Houmt El Souk

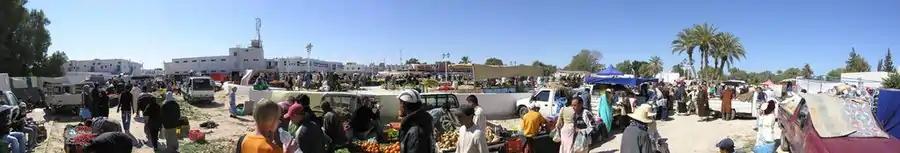
Marché de Houmt Souk

Houmt Souk is the most populated city of Djerba; it only shelters with it more of the third of the population of the island. Houmt Souk and its neighbourhoods have a very high density: it was already of 474 inhabitants per km in 1956 whereas the average of the island was of 127 inhabitants per km and that of the remainder of Tunisia of 27 inhabitants per km. Maltese, Muslims, Italians, French, Arab-Berber, Greeks, Jews and Christians (Catholic and Greek Orthodox) have lived a long time side by side in Houmt Souk. From the 1950s a migratory movement primarily turned towards France reduced the population considerably; European and Jewish inhabitants of Houmt Souk. Several thousand Jews were concentrated in Hara El K' will bira, a district formerly exclusively Jewish and where the density remains very high. This district saw many Muslim families coming from the south of Tunisia after the departure of Jewish families, and this especially after independence. One of the districts of Houmt Souk, called Houmet Ejjoumaâ, is inhabited in majority by families coming from Beni Khedache. These families have brought different traditions, including celebration of religious holidays. The Muslim population of Houmt El Souk is mostly Maliki Sunni.